Tibet under Qing rule

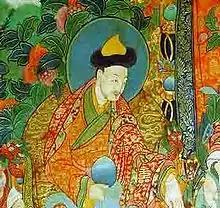
Lha-bzang Khan

Lha-bzang Khan of the Khoshut rose to power under uncertain circumstances. Differing accounts ascribe his rise to the poisoning of his elder brother and killing the Tibetan regent or that his position was requested by the Dalai Lama because the elder brother was sickly while the regent was removed by the Dalai Lama himself. Lha-bzang Khan and the regent engaged in a power struggle that resulted in the khan's victory. In 1705–1706, Lha-bzang entered Lhasa, killed the regent, and deposed the 6th Dalai Lama using his hedonous lifestyle as an excuse. Lha-bzang sought the support of the Kangxi Emperor of the Qing dynasty, who requested that he send the 6th Dalai Lama to Beijing. However the Dalai Lama fell ill soon after leaving Lhasa and died on the way in Amdo on 14 November 1706.